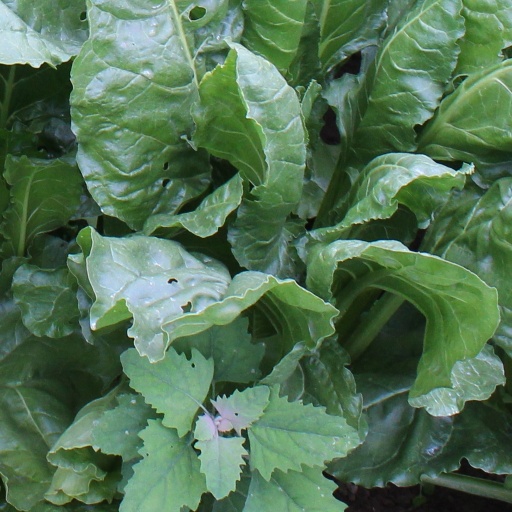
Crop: sugar beet